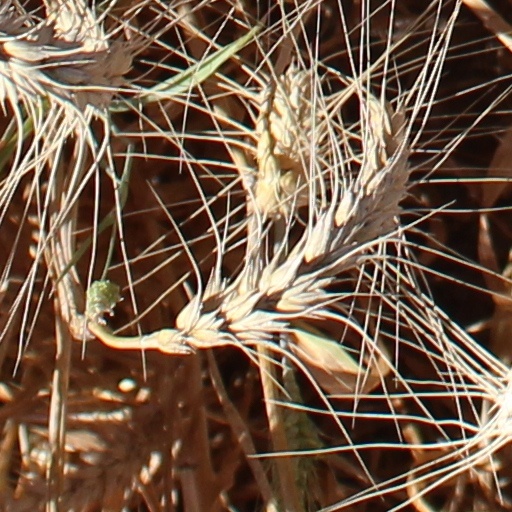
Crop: wheat